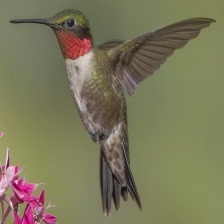
Species: RUBY THROATED HUMMINGBIRD
Scientific name: ARCHILOCHUS COLUBRIS
ImageNet parent category: hummingbird